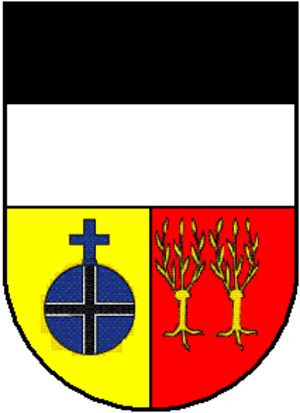
Homburg est une commune suisse du canton de Thurgovie, située dans le district de Frauenfeld.